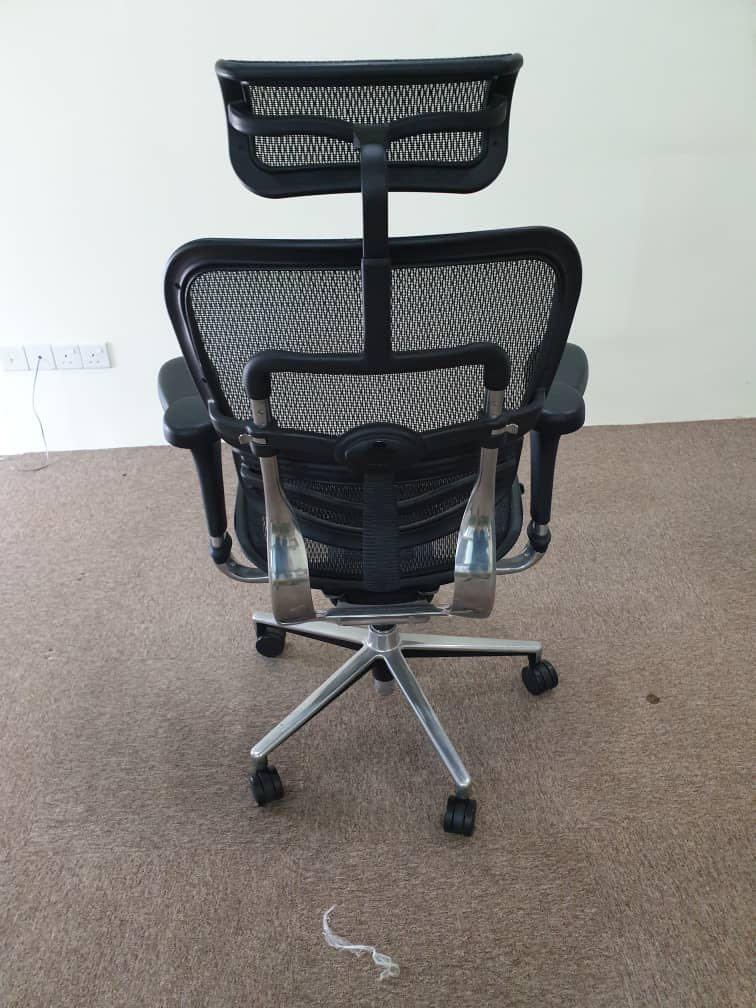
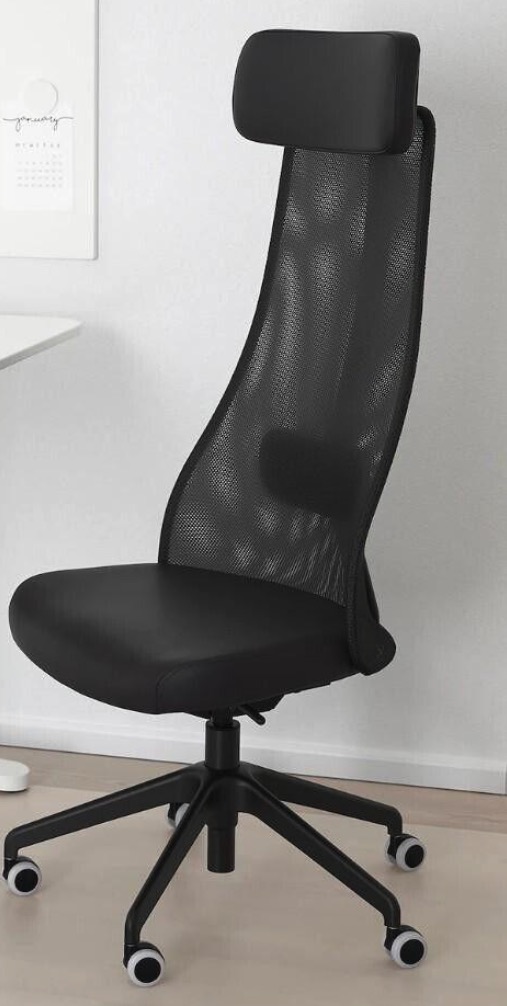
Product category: items_chair
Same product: no